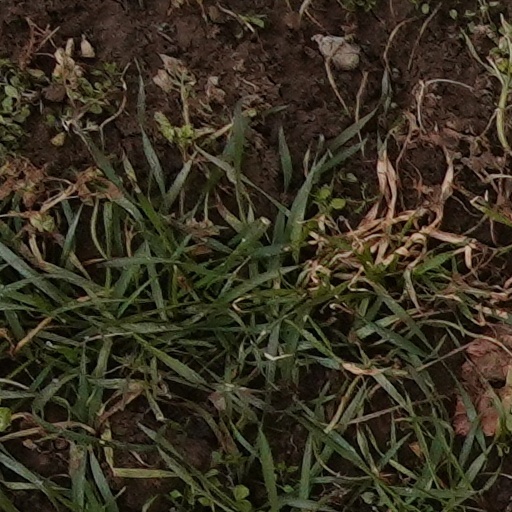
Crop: wheat